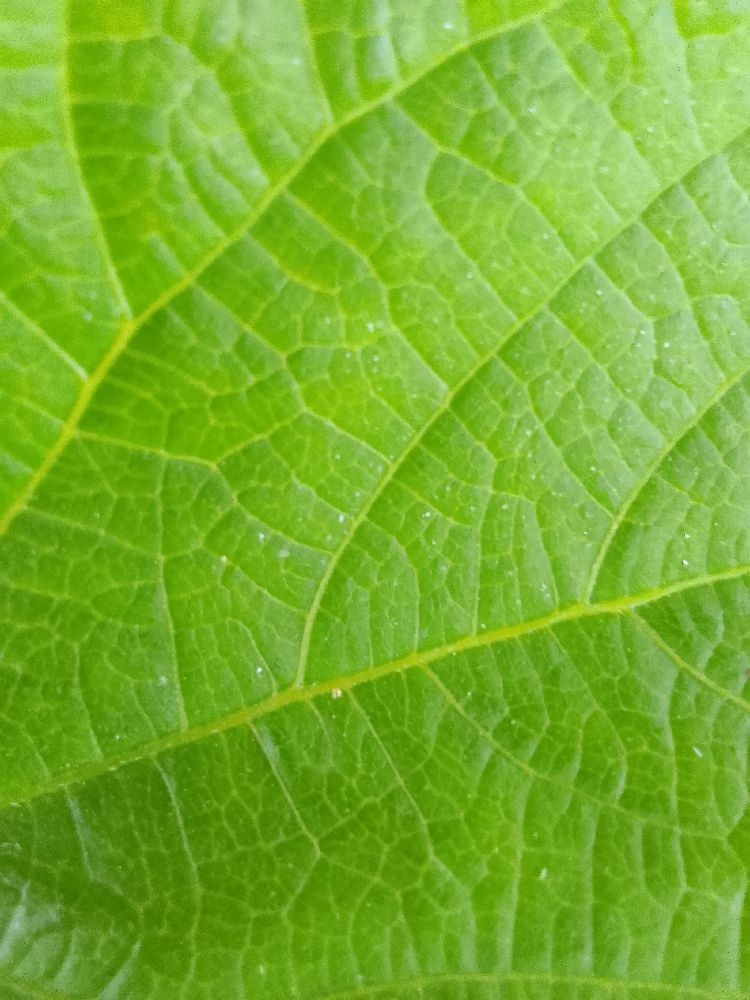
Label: healthy